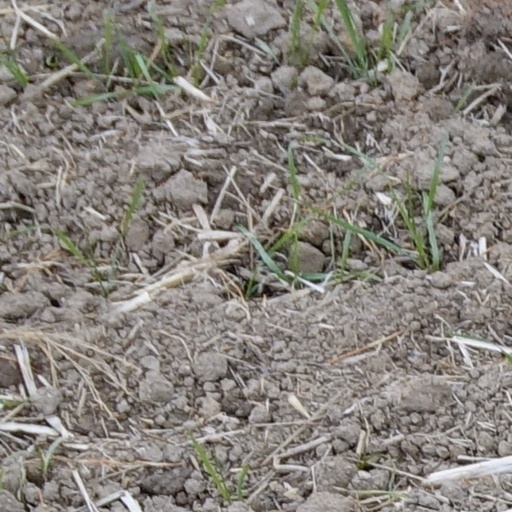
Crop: wheat